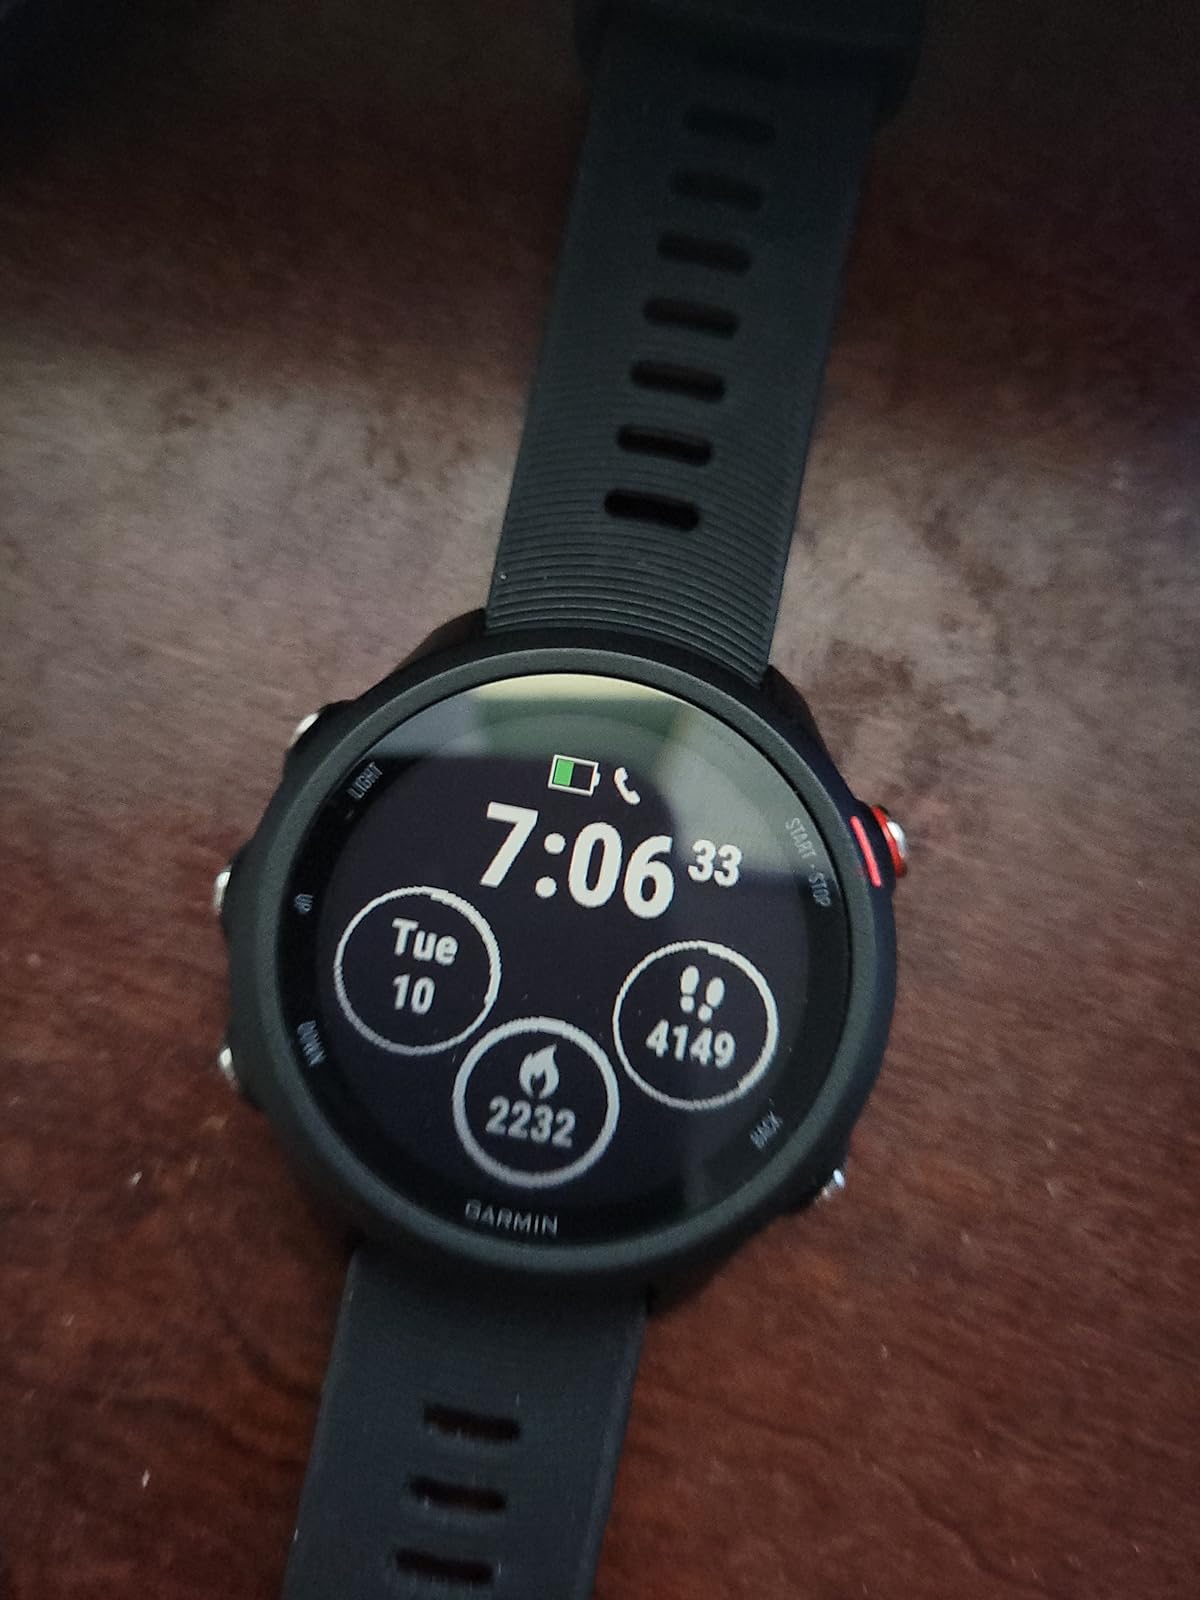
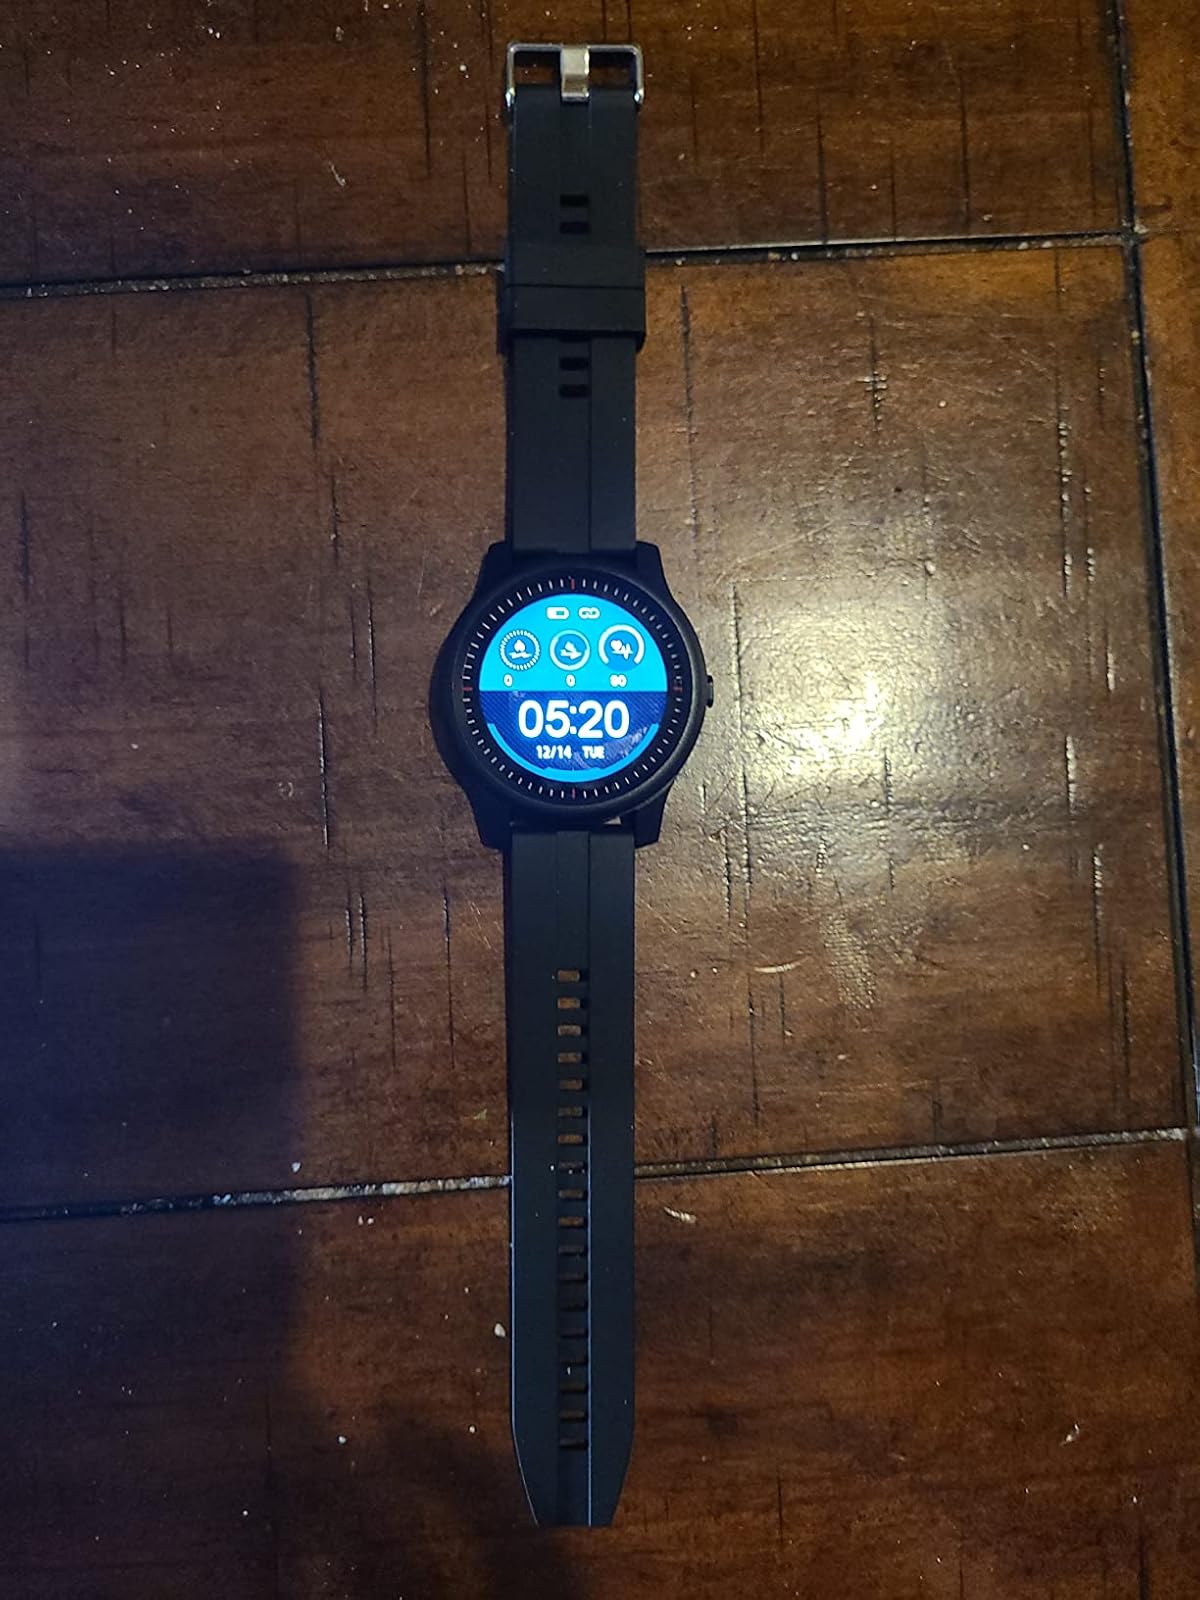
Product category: smartwatch
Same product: no